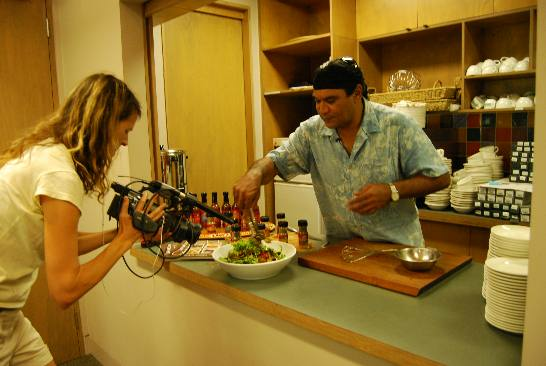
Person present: Yes